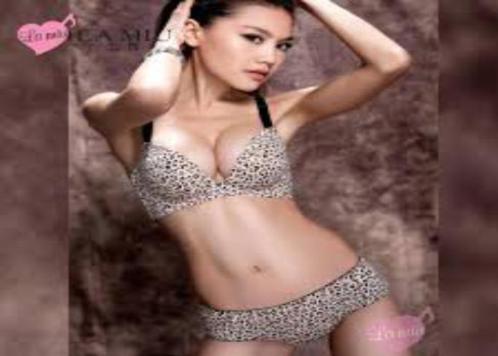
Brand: la miu
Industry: Clothes